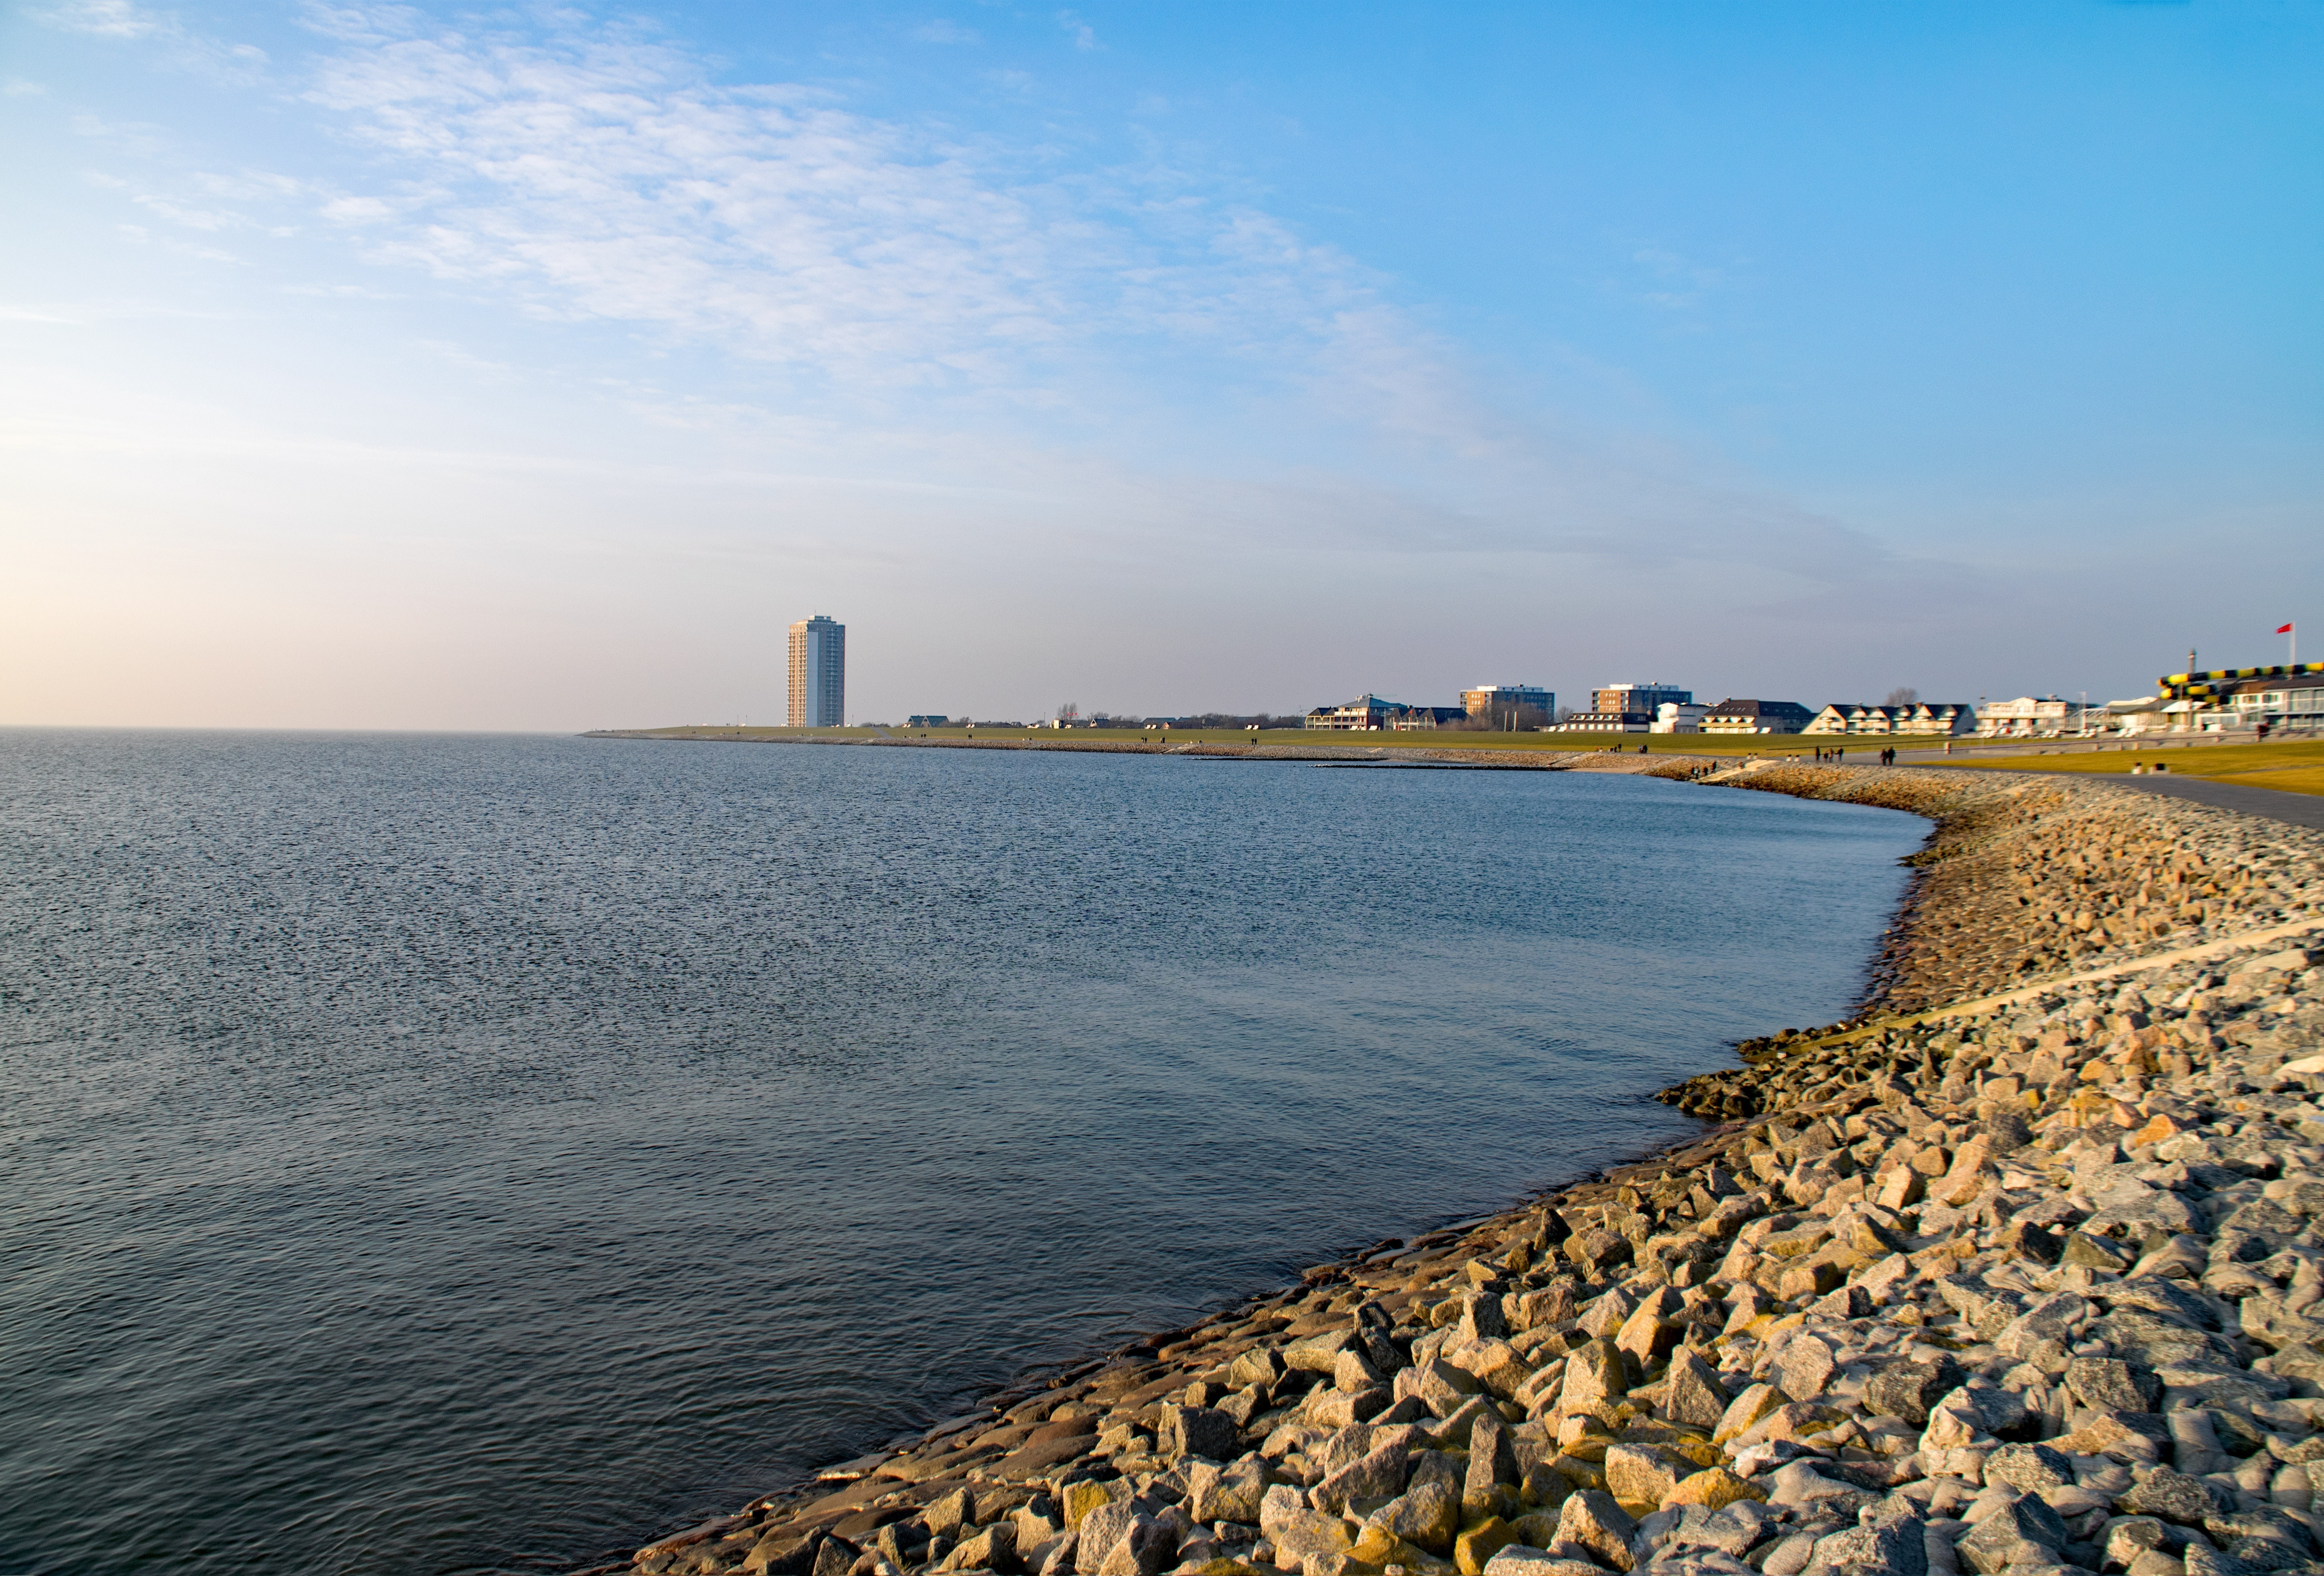
beach, sea, coast, water, sand, ocean, horizon, sunrise, sunset, sunlight, morning, shore, wave, dawn, pier, vacation, dusk, evening, cove, reflection, tower, bay, body of water, breakwater, north sea, mecklenburg, cape, main beach, b sum, germany beach